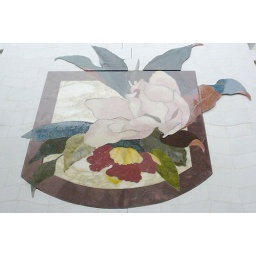
Master bathroom - Work in progress: Center-floor with semi-precious stone inlay